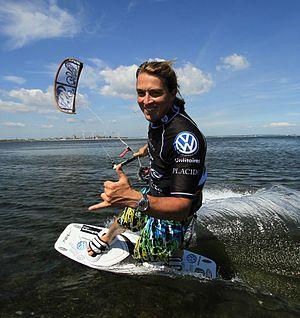
Alexandre Caizergues, un kitesurfeur français, est le premier homme au monde à avoir franchi le mur des 100 km/h sur l'eau avec un engin à voile. Son chrono, réalisé le 12 octobre 2010 en Namibie, fut officiellement homologué à 54,10 nœuds. Le précédent record était détenu depuis septembre 2009 par Alain Thebault avec L'Hydroptère.